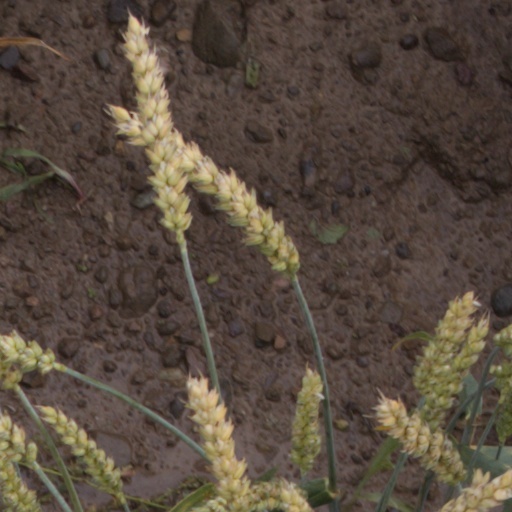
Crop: wheat